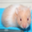
Label: hamster